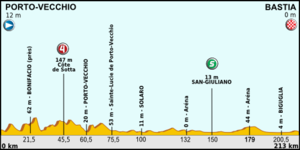
La 1ʳᵉ étape du Tour de France 2013 s'est déroulée le samedi 29 juin 2013. Elle part de Porto-Vecchio et arrive à Bastia. L'étape est remportée au sprint par l'Allemand Marcel Kittel qui s'empare du premier maillot jaune de cette 100ᵉ édition.